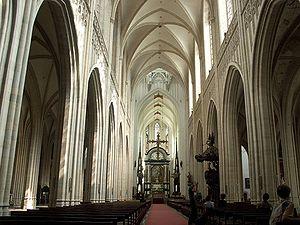
Servaes van der Meulen, né à Anvers ou à Malines en 1525 et mort en 1592, est un compositeur et organiste de l'école franco-flamande.
La cathédrale Notre-Dame à Anvers en Belgique, dédiée à la Vierge Marie, est la cathédrale du diocèse du même nom. Construite de 1352 à 1521 elle est un des cinq monuments religieux majeurs de la ville d'Anvers avec l’église Saint-Charles-Borromée, l’église Saint-André, l’église Saint-Jacques et l’église Saint-Paul.